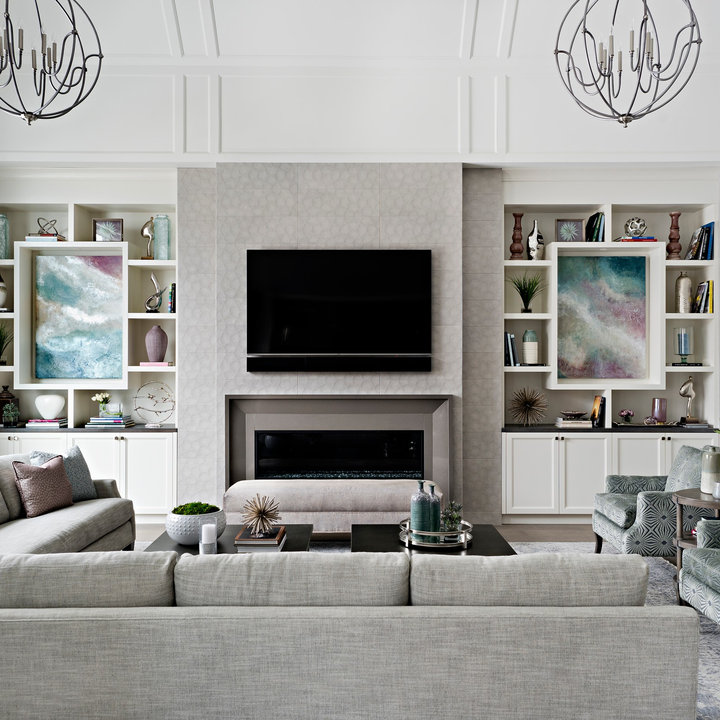
Style: Classic